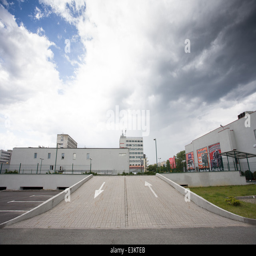
the entrance to a parking lot is seen behind a commercial venue